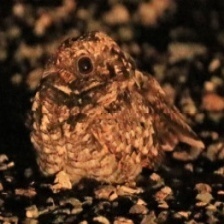
Species: COMMON POORWILL
Scientific name: PHALAENOPTILUS NUTTALLII